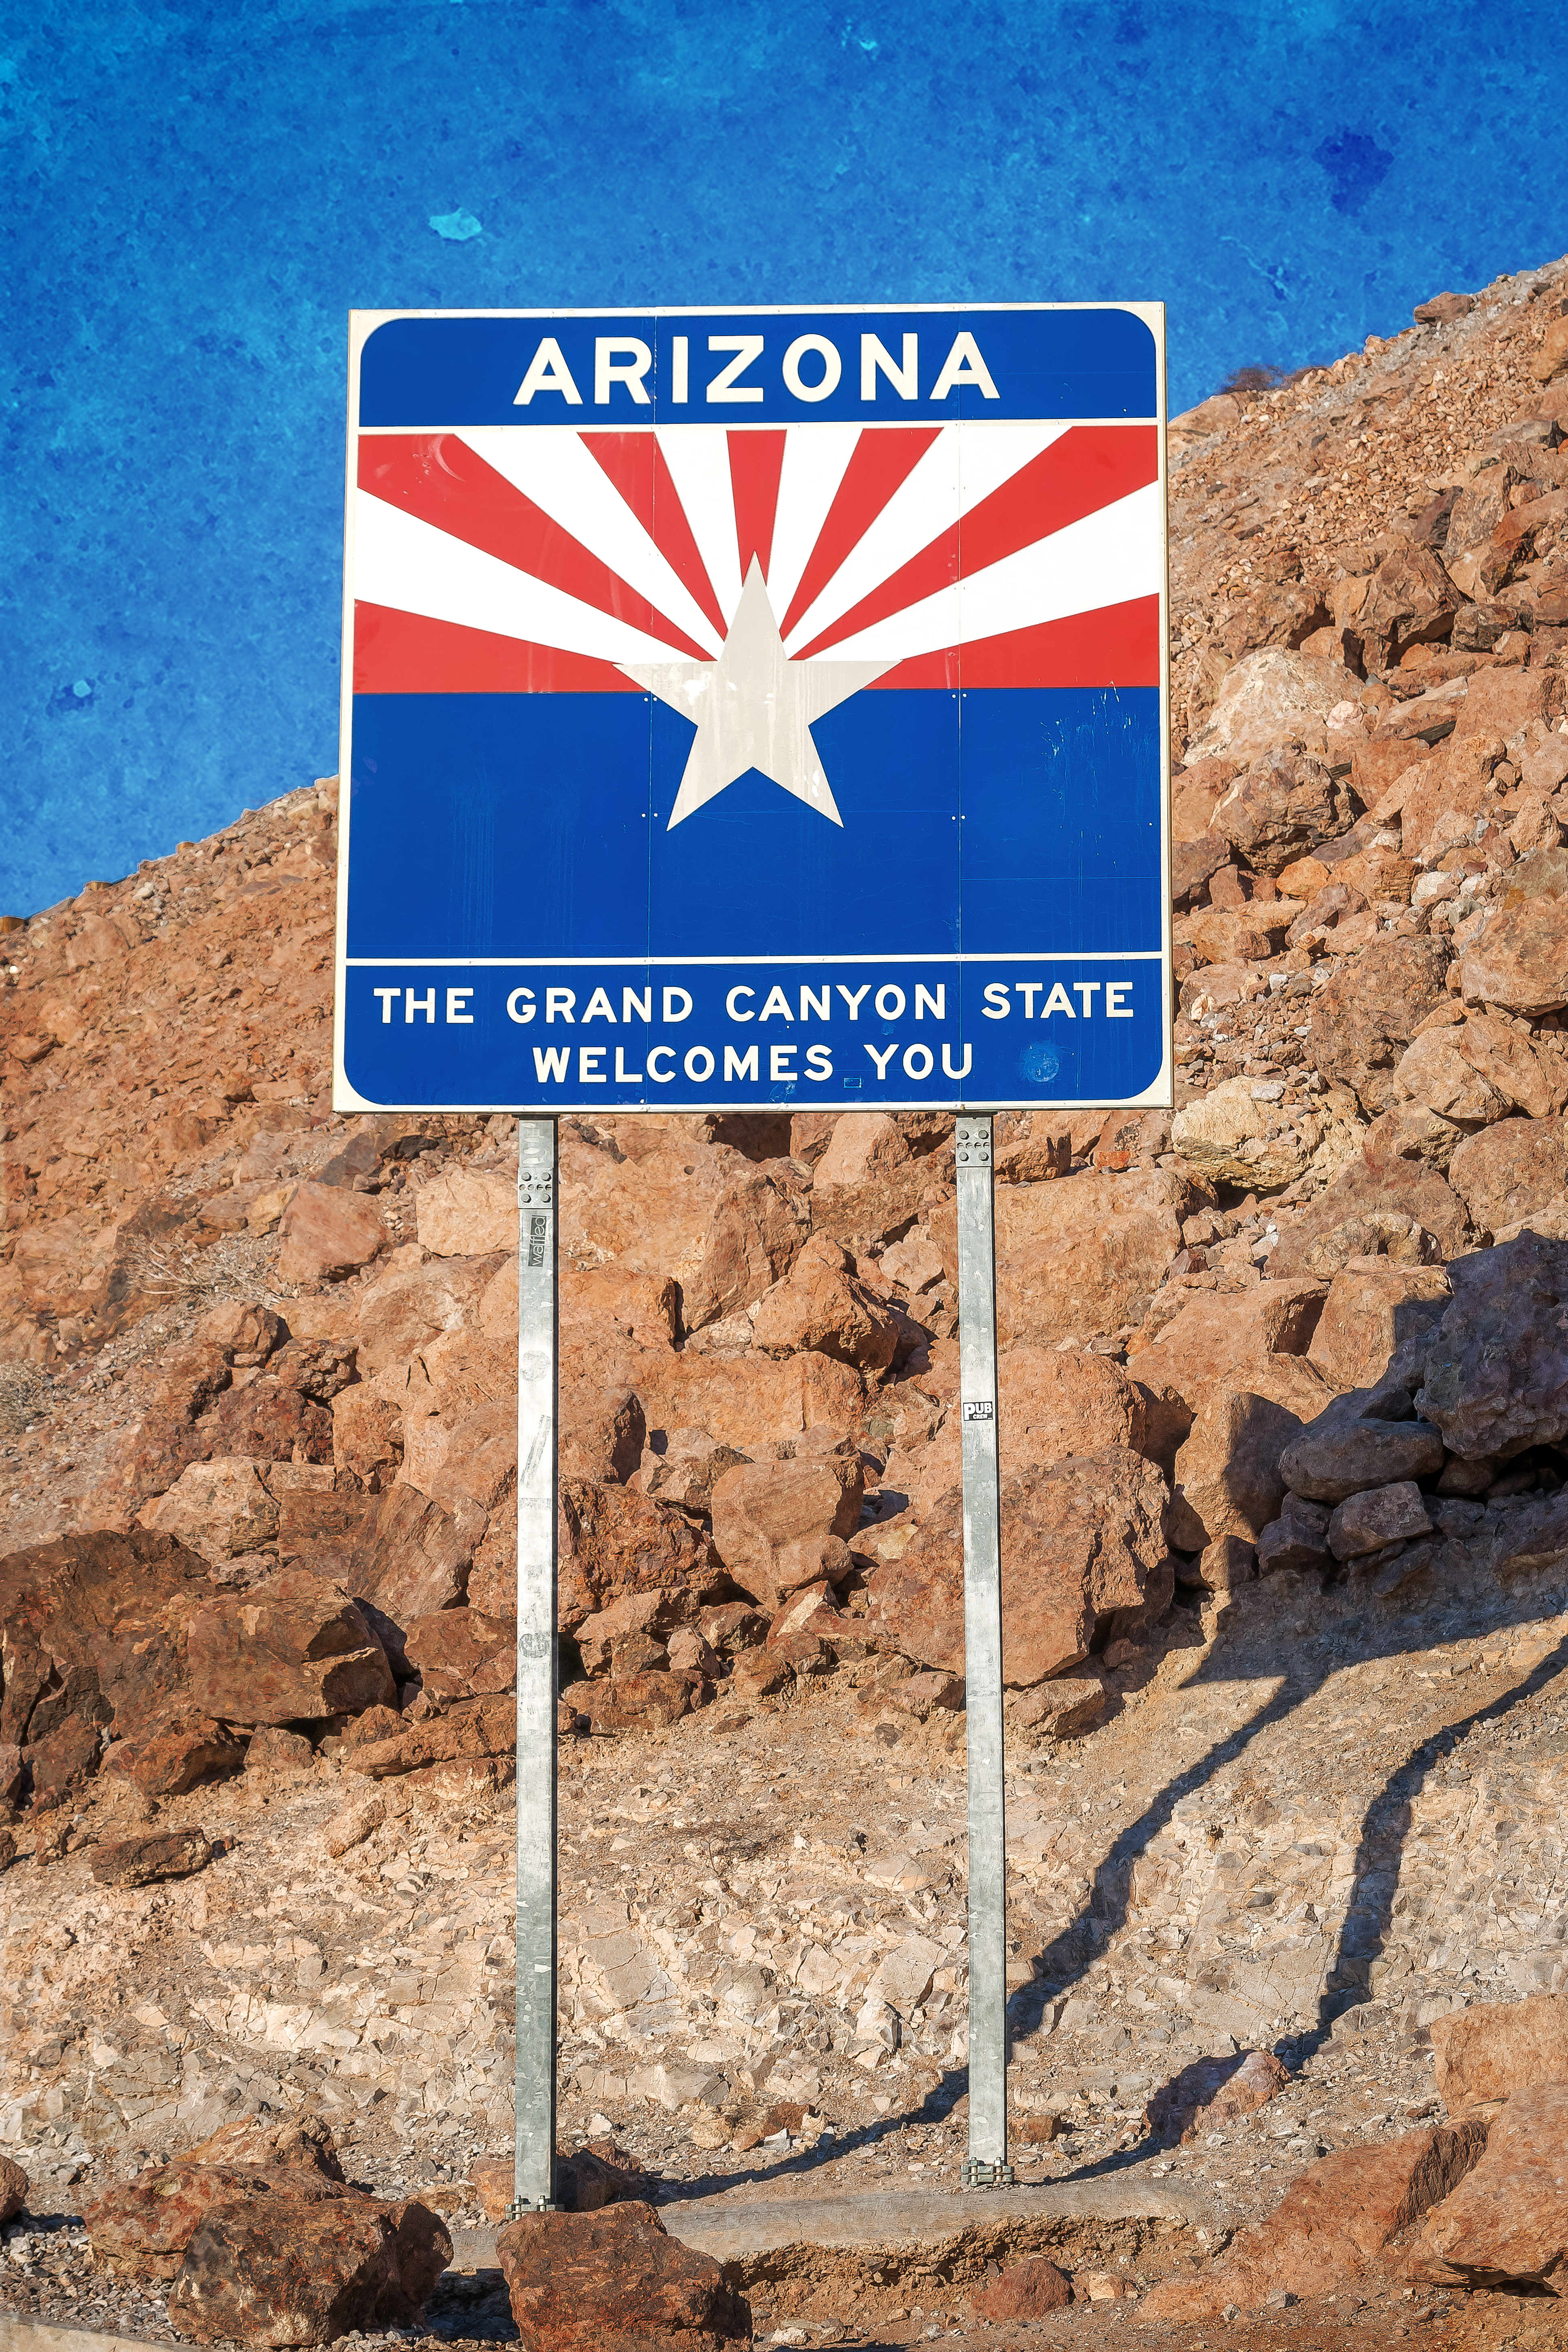
Boulder City, geotagged, nevada, united states, usa, a6500, Arizona State Flag, Arizona State Sign, Arizona The Grand Canyon State, Clark County, Clark County Nevada, Clark County NV, flag, Highway Sign, landmark, Las Vegas Vacation, metal, metal sign, outdoor, photoshopped, rocks, shadow, sightseeing, sign, signage, sony, SONY a6500, SONY Alpha 6500, sony mirrorless, State Sign, Texture Overlay, The Grand Canyon State, The Grand Canyon State Welcomes You, travel, travel photography, vacation, welcome sign, traffic sign, street sign, landscape, geology, road, rock, wadi